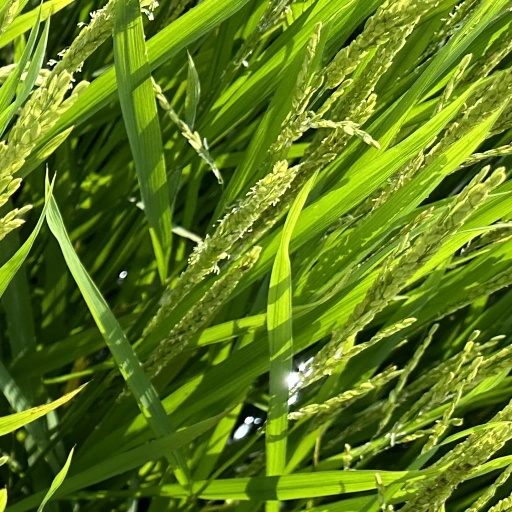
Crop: rice